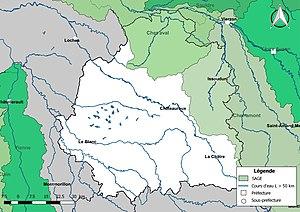
Carte des schémas d'aménagement et de gestion des eaux (SAGE) concernant le département de l'Indre (France) au 1er janvier 2018.
Le réseau hydrographique de l'Indre est l'ensemble des éléments naturels ou artificiels, drainant le territoire du département de l'Indre. Il regroupe ainsi des cours d'eau ou canaux situés entièrement ou partiellement dans l'Indre.